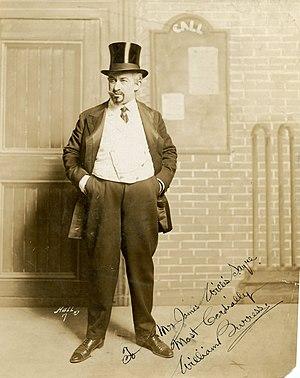
William Burress est un acteur américain né le 19 août 1867 à Newcomerstown, en Ohio et mort le 30 octobre 1948 à Los Angeles.